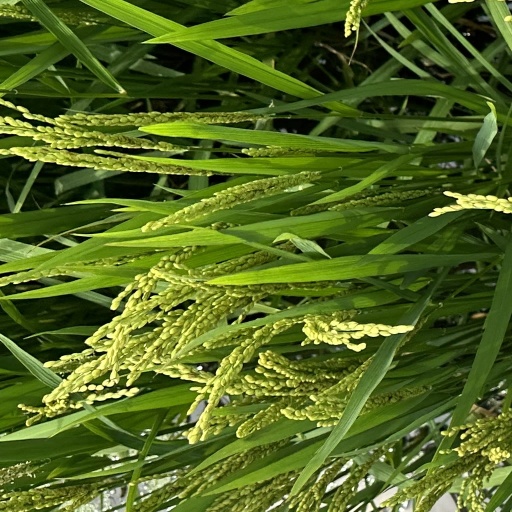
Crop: rice